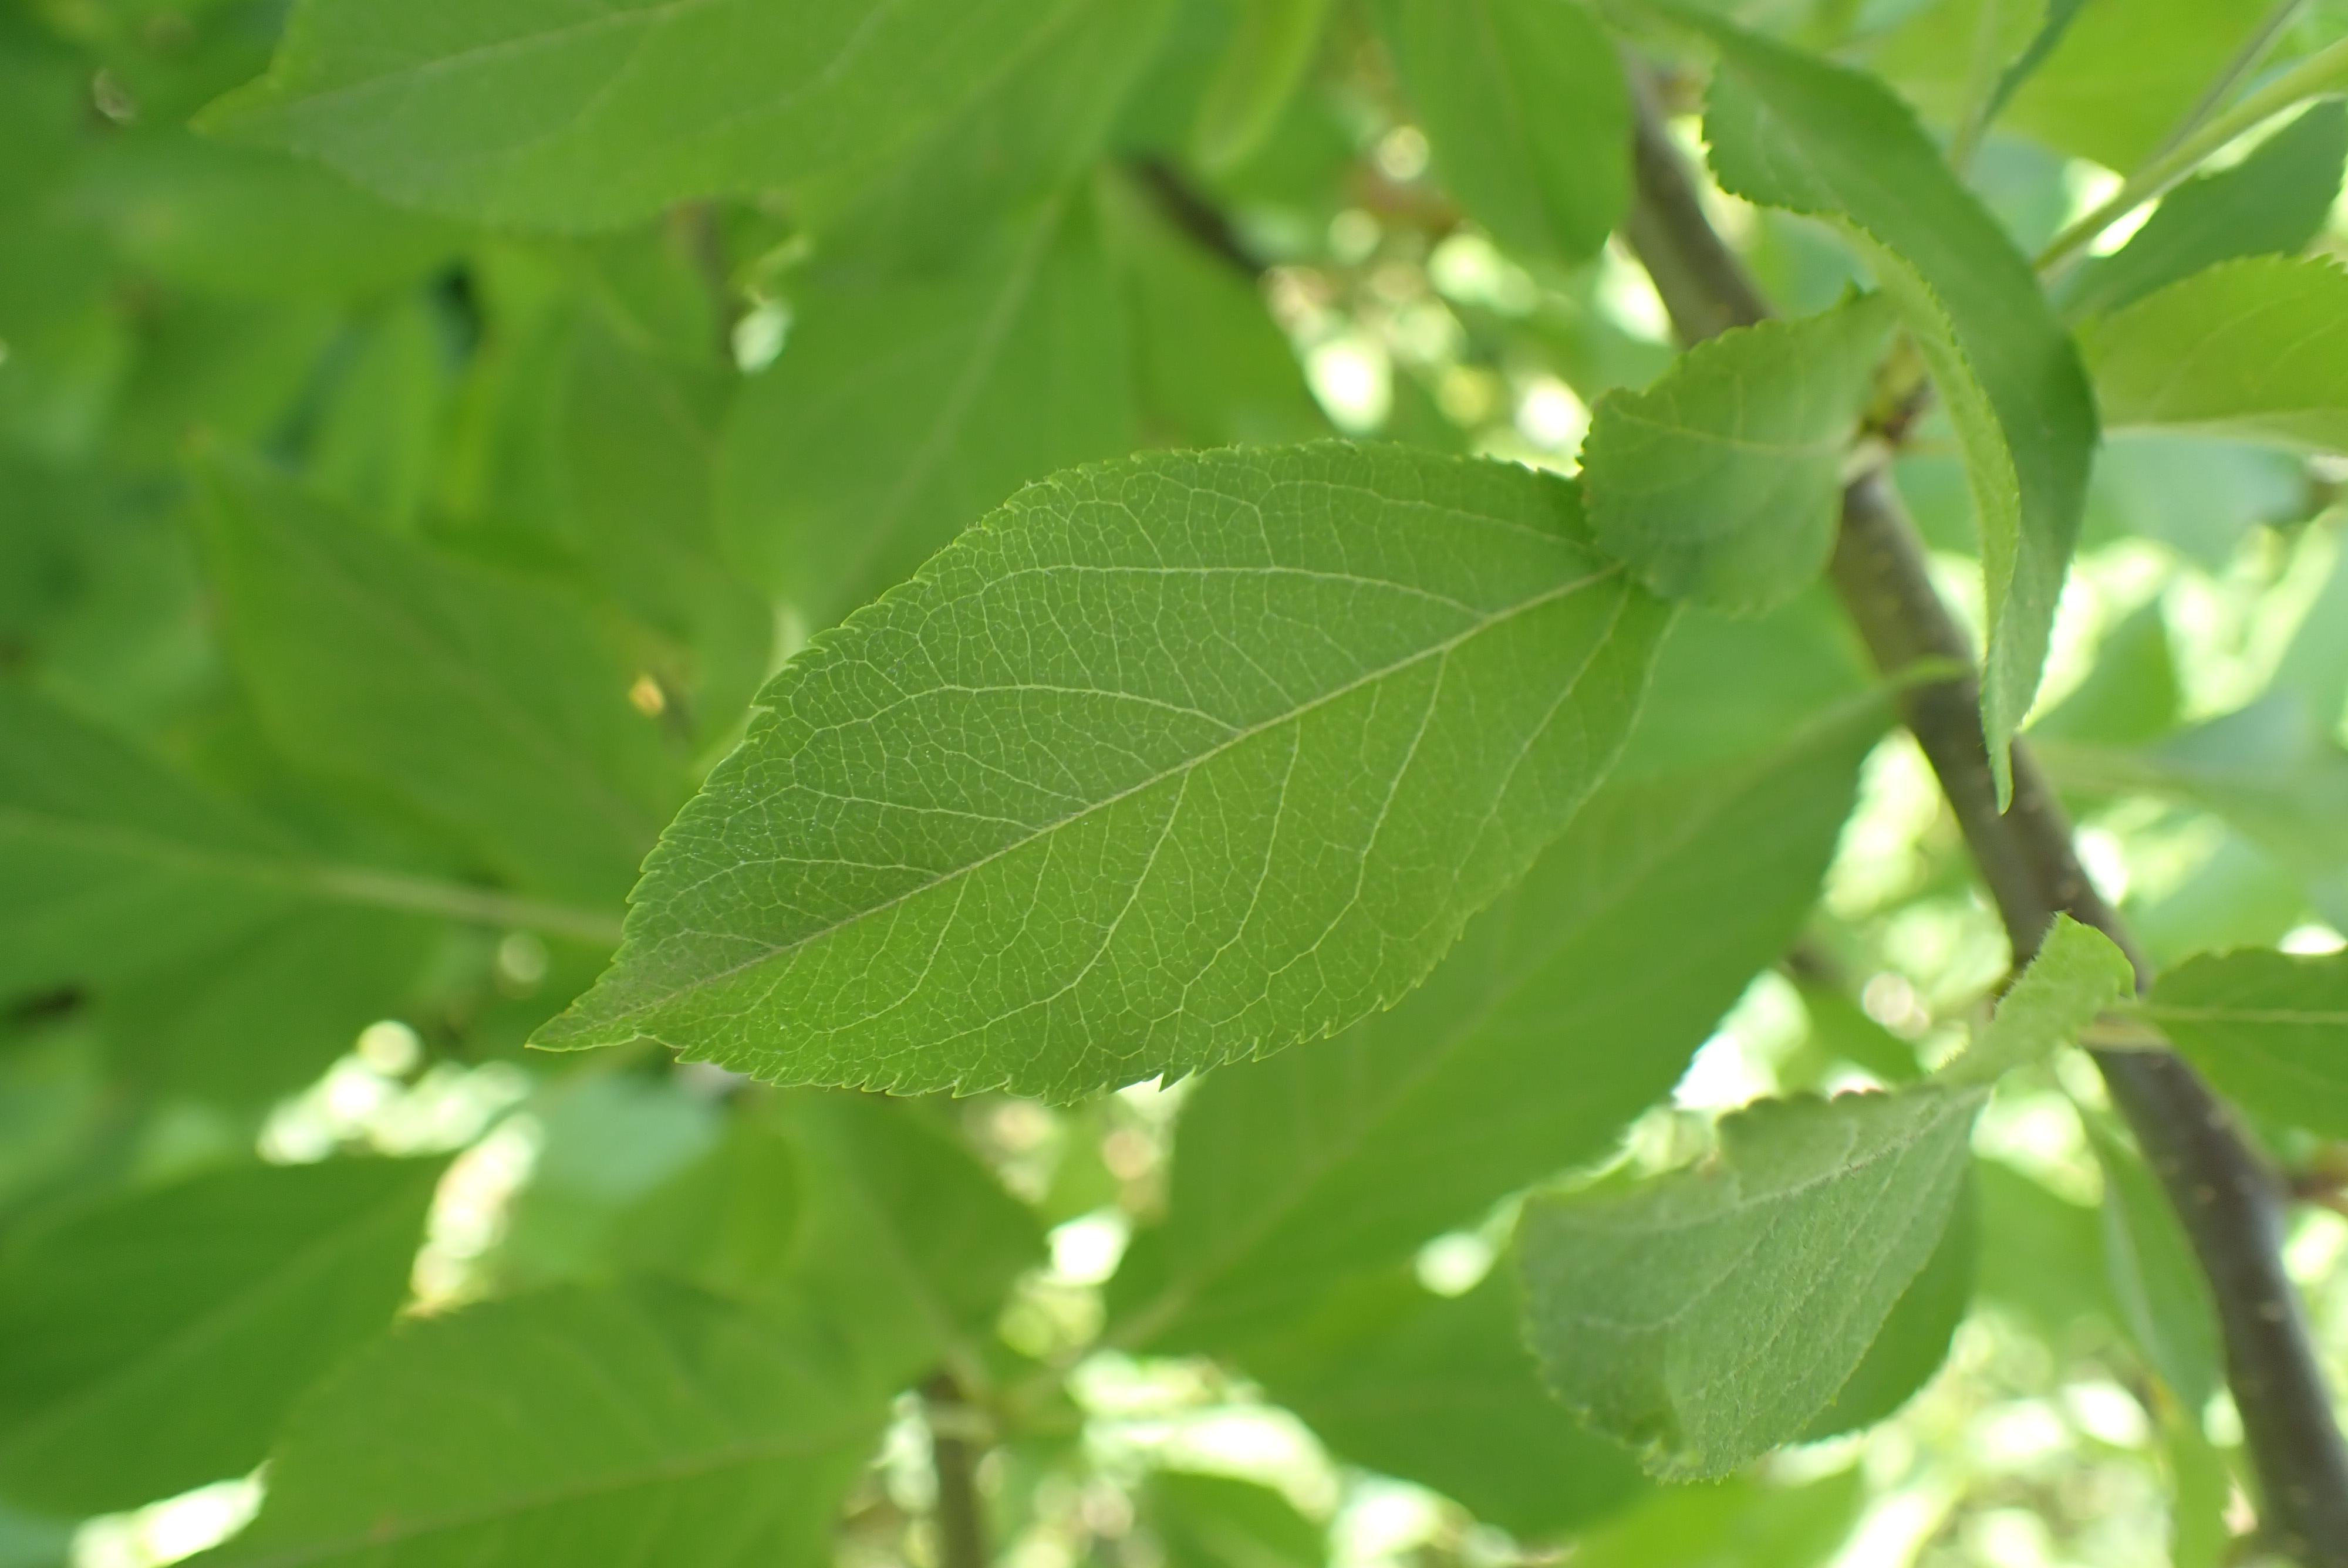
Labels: healthy